Max Bygraves

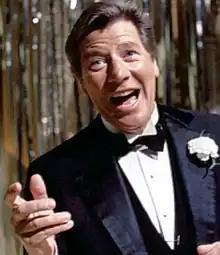
Bygraves in 1976

Walter William "Max" Bygraves (16 October 1922 – 31 August 2012) was an English comedian, singer, actor and variety performer. He appeared on his own television shows, sometimes performing comedy sketches between songs.